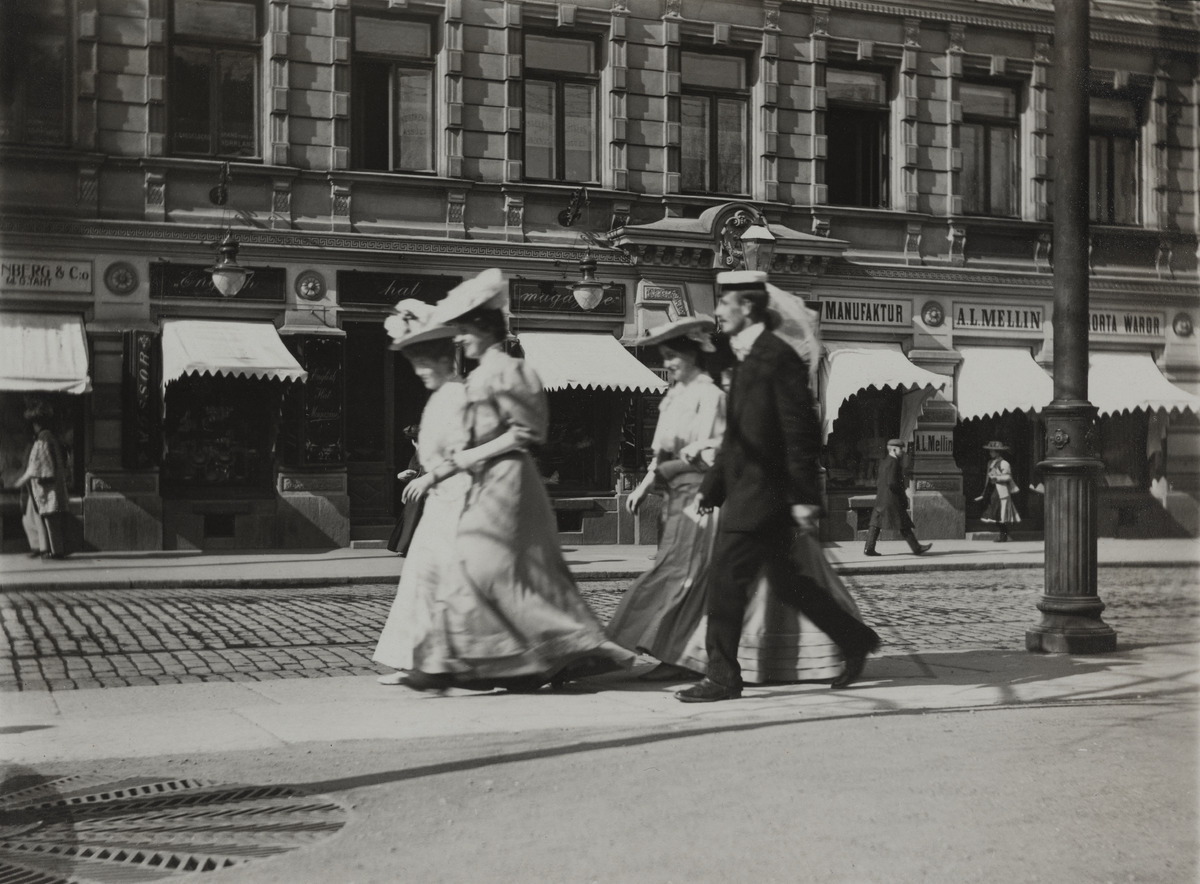
Ylioppilas ja neljä naista kävelemässä Pohjoisesplanadi 25-27:n kohdalla
sisällön kuvaus: Ylioppilas ja neljä naista kävelemässä Pohjoisesplanadi 25-27:n kohdalla. mustavalkoinen
Ajankohta: kuvausaika 1907 n.
Paikka: Suomi, Uusimaa, Helsinki, Kluuvi Helsinki, Pohjoisesplanadi 25, 27
Aiheet: jalankulkijat, kadut, kivitalot, myymälät, jalkakäytävät, naiset, hatut